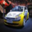
Label: automobile